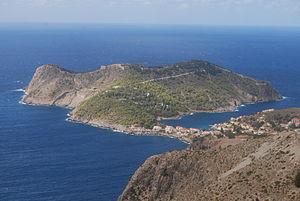
Céphalonie, connue dans l’Antiquité sous le nom de Céphallénie, est une île grecque de la mer Ionienne réputée pour ses gouffres. C'est la plus grande et la plus montagneuse des îles Ioniennes.